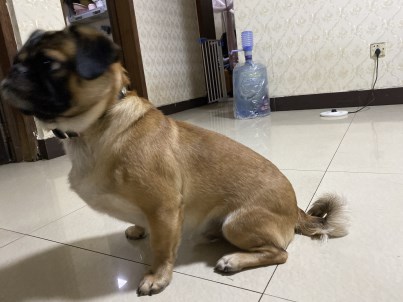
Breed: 798-n000130-pug